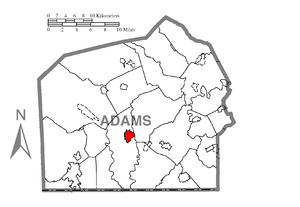
Gettysburg est un borough de l'État de Pennsylvanie, aux États-Unis. La ville est le siège du comté d'Adams. Lors du recensement de 2010, elle comptait 7 620 habitants.